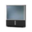
Label: television